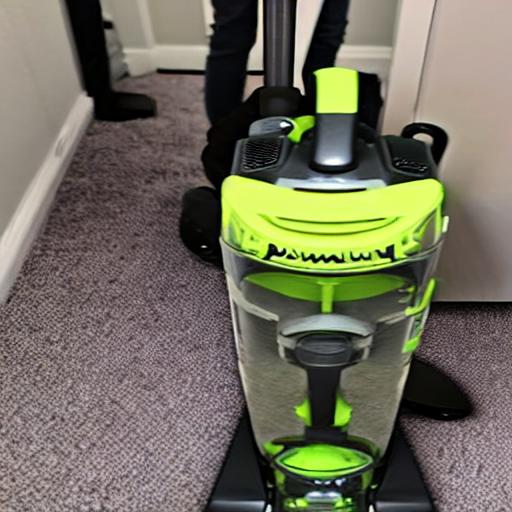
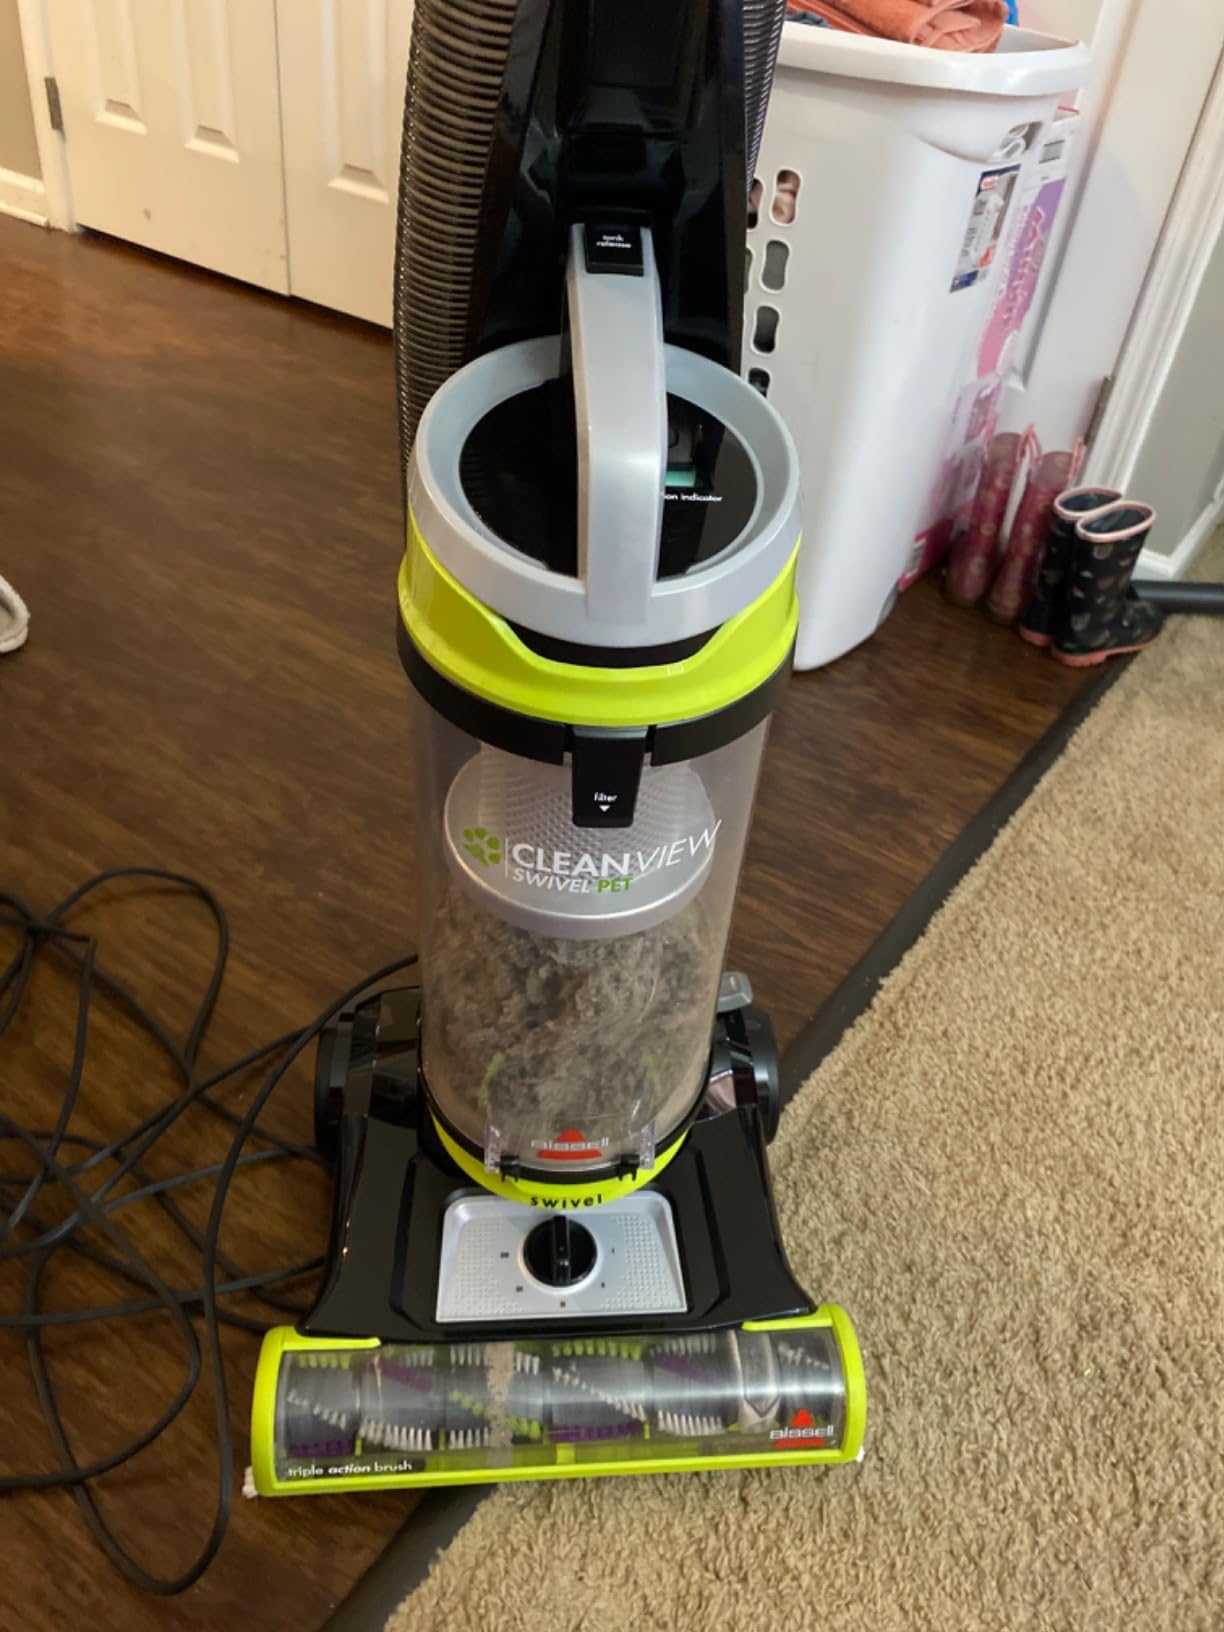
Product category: items_vacuum
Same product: no